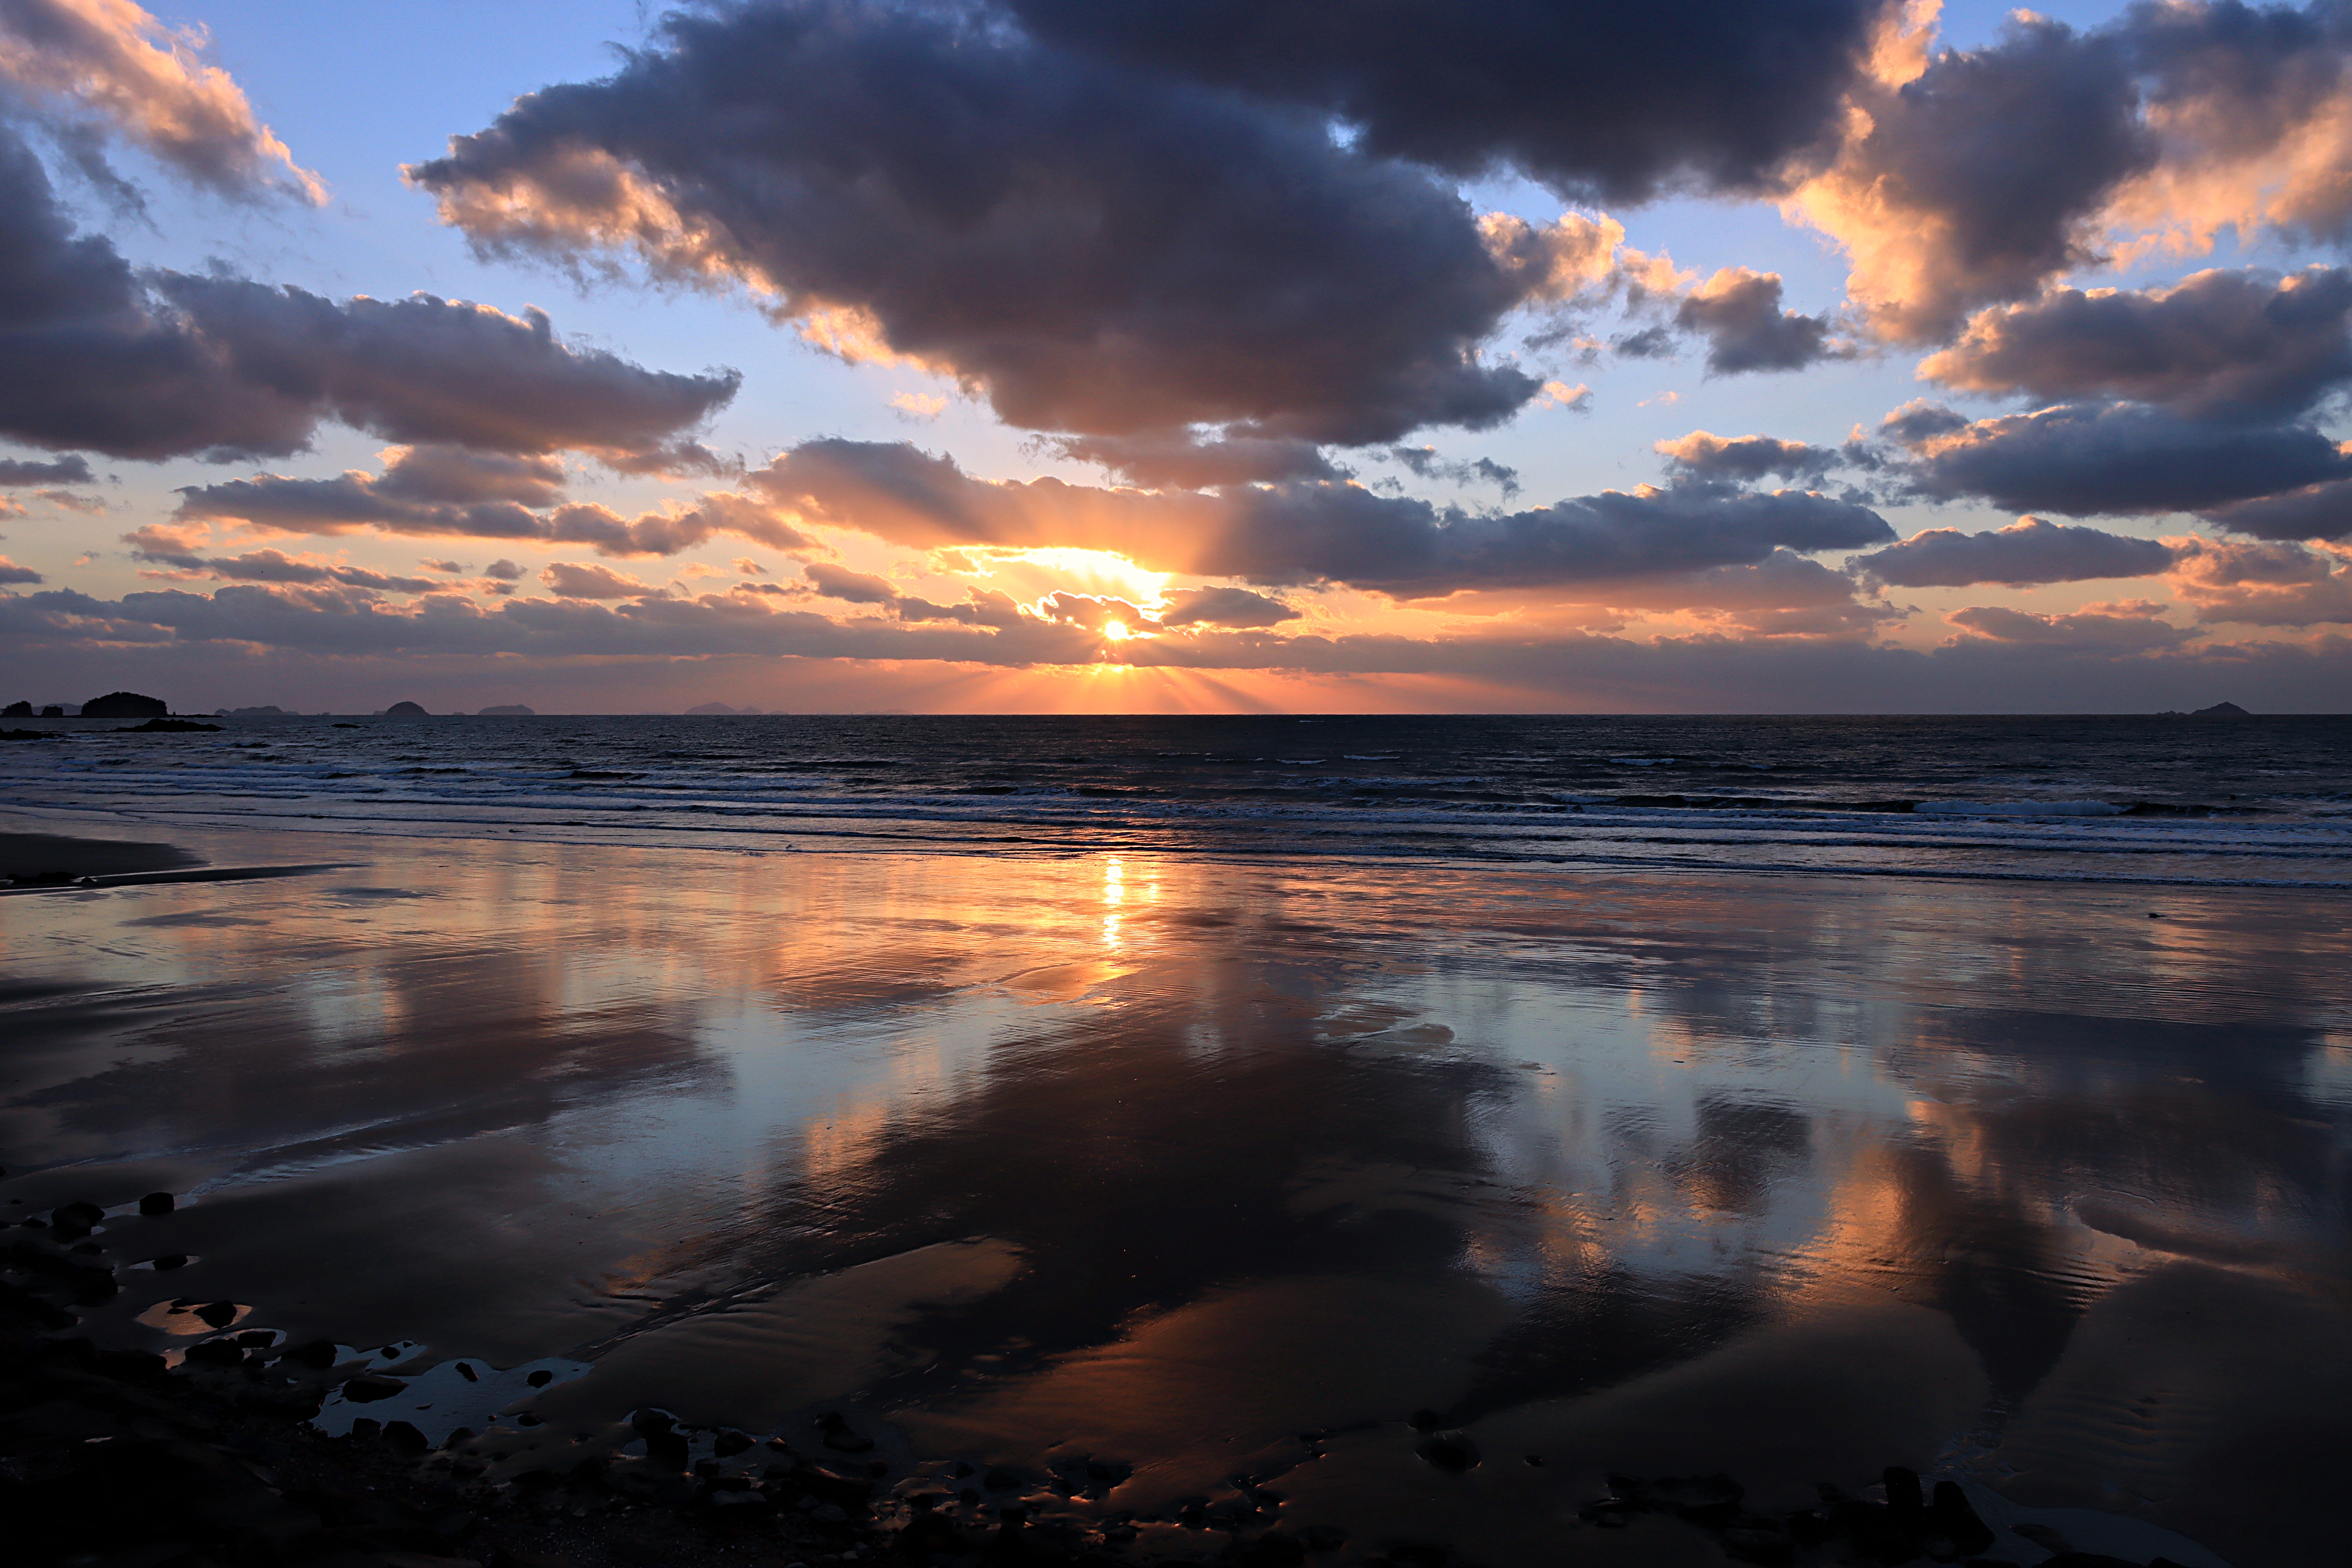
Unyeo beach of Korea, beach, sunset, sky, fluid, cloud, dusk, liquid, sunrise, reflection, horizon, evening, sunlight, afterglow, morning, cumulus, red sky at morning, calm, wetland, dawn, meteorological phenomenon, wave, mudflat, tide